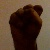
The image shows a hand gesture representing the letter 'S' in Indian Sign Language.